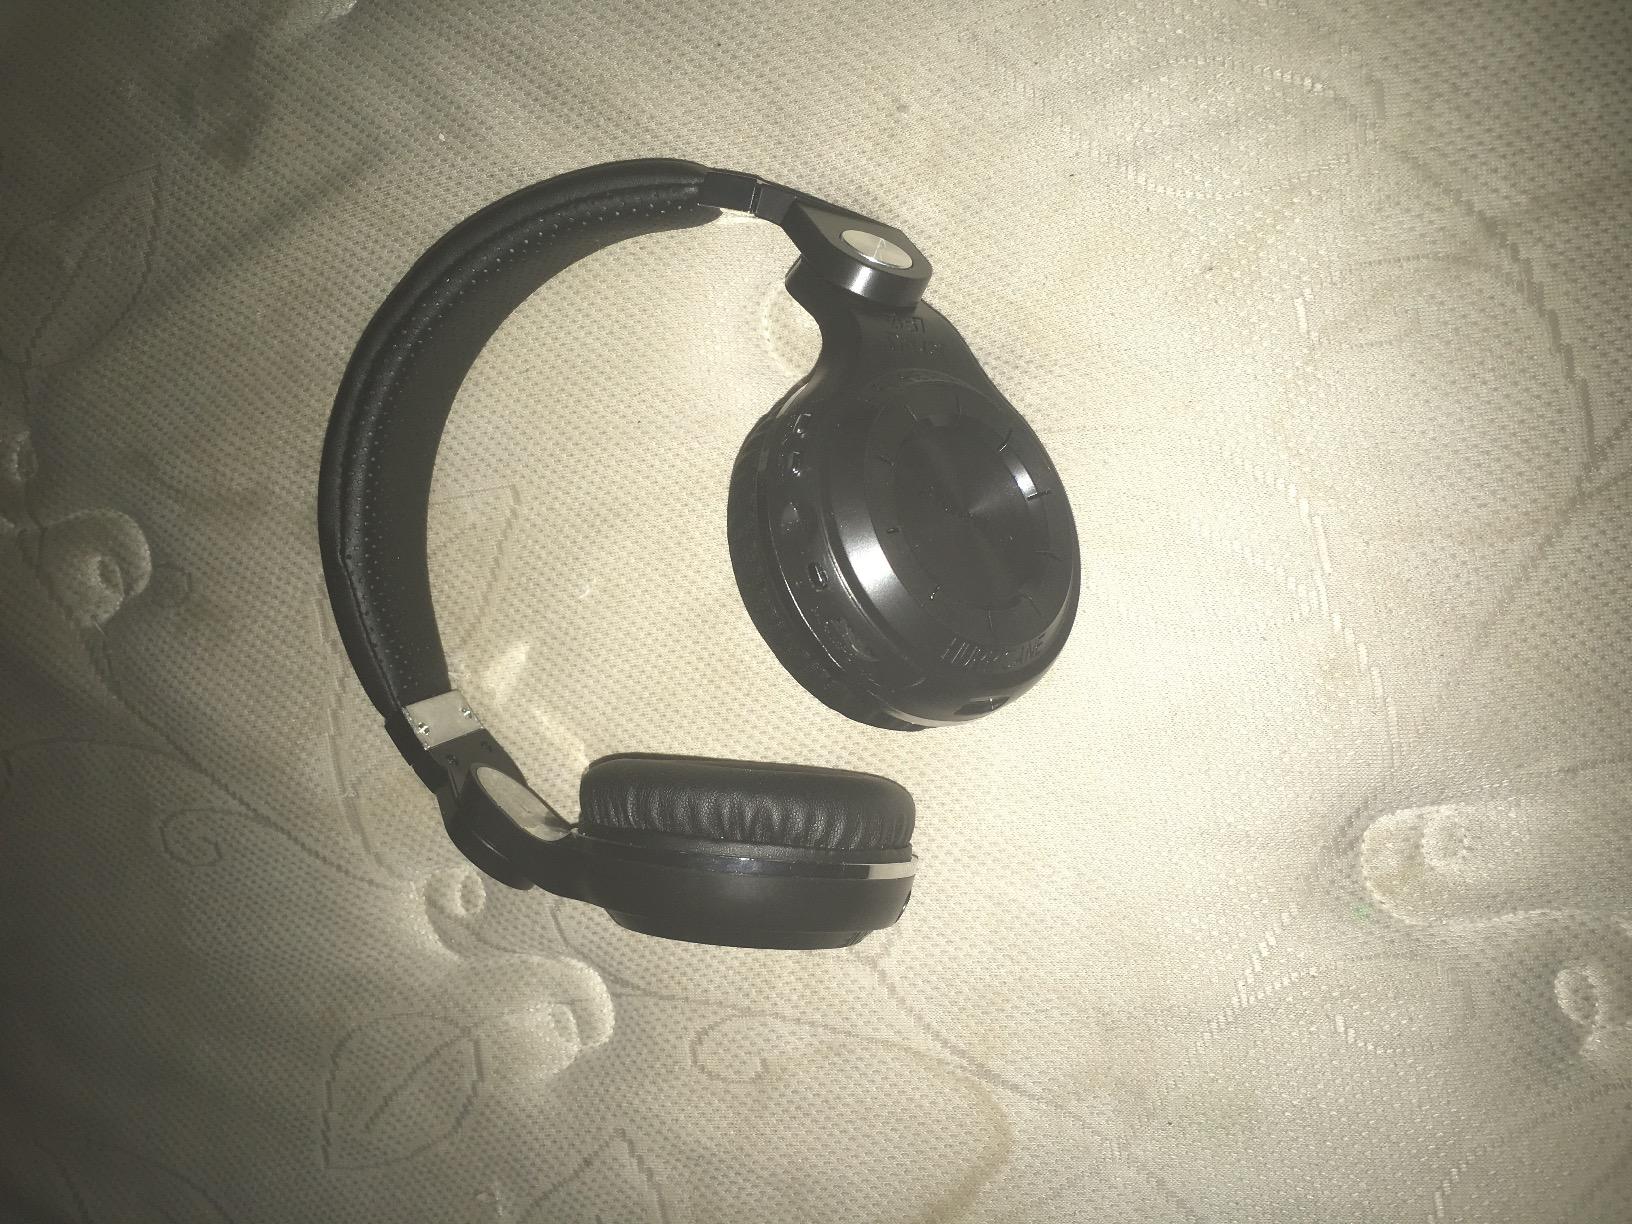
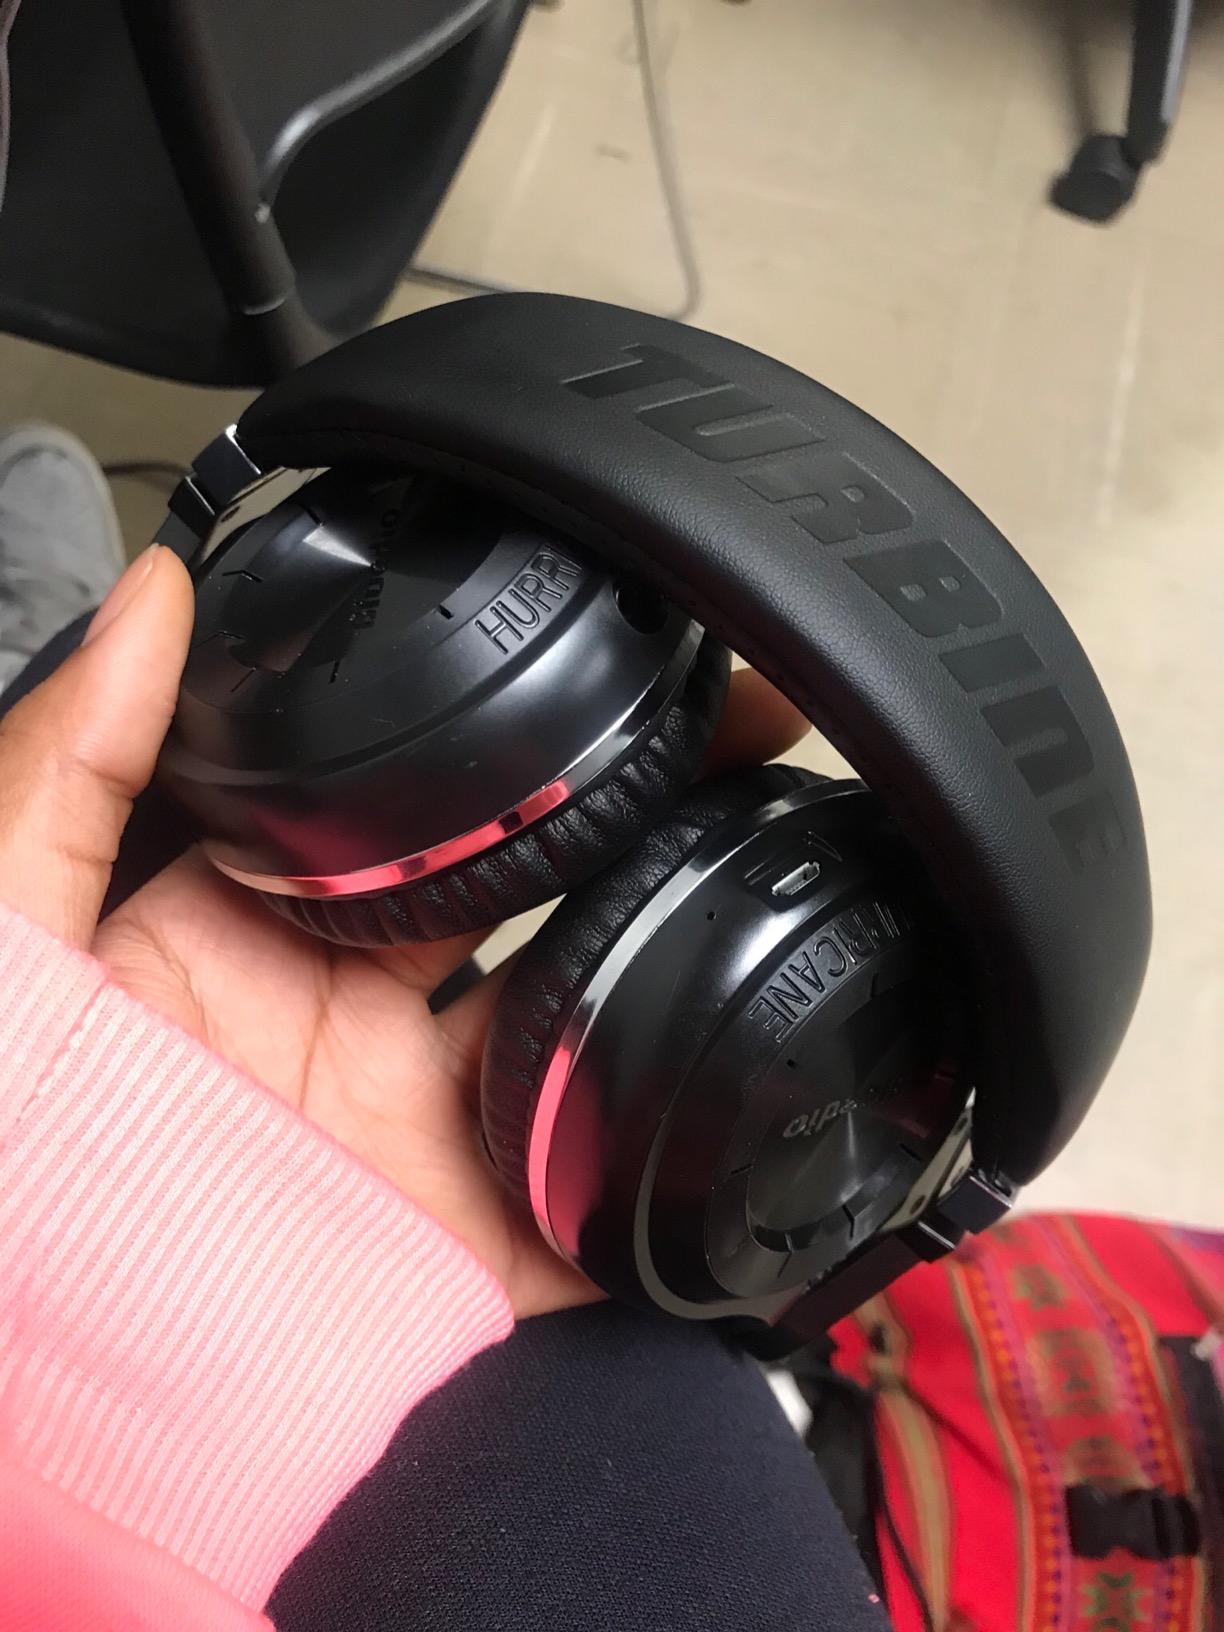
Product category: headphones
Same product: yes